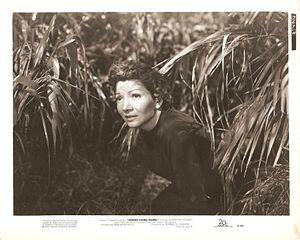
Claudette Colbert est une actrice américaine d'origine française, née Émilie Claudette Chauchoin le 13 septembre 1903 à Saint-Mandé, et morte le 30 juillet 1996 à Speightstown à la Barbade. L’American Film Institute a classé Claudette Colbert douzième actrice de légende.
Captives à Bornéo est un film américain réalisé par Jean Negulesco, sorti en 1950. Il est basé sur les mémoires d'Agnes Newton Keith.